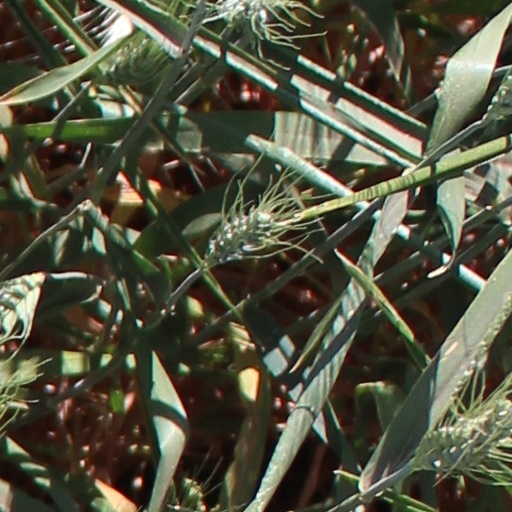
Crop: wheat